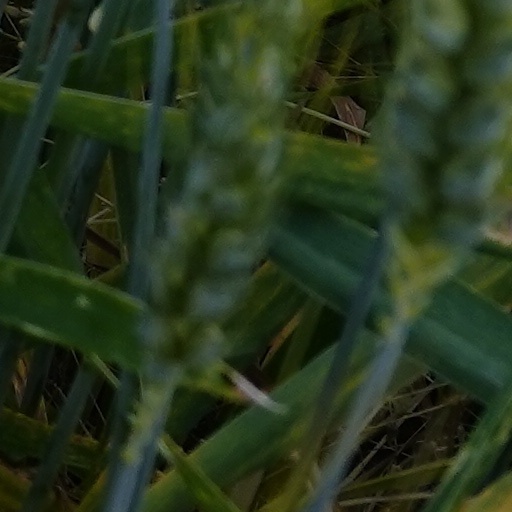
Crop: wheat